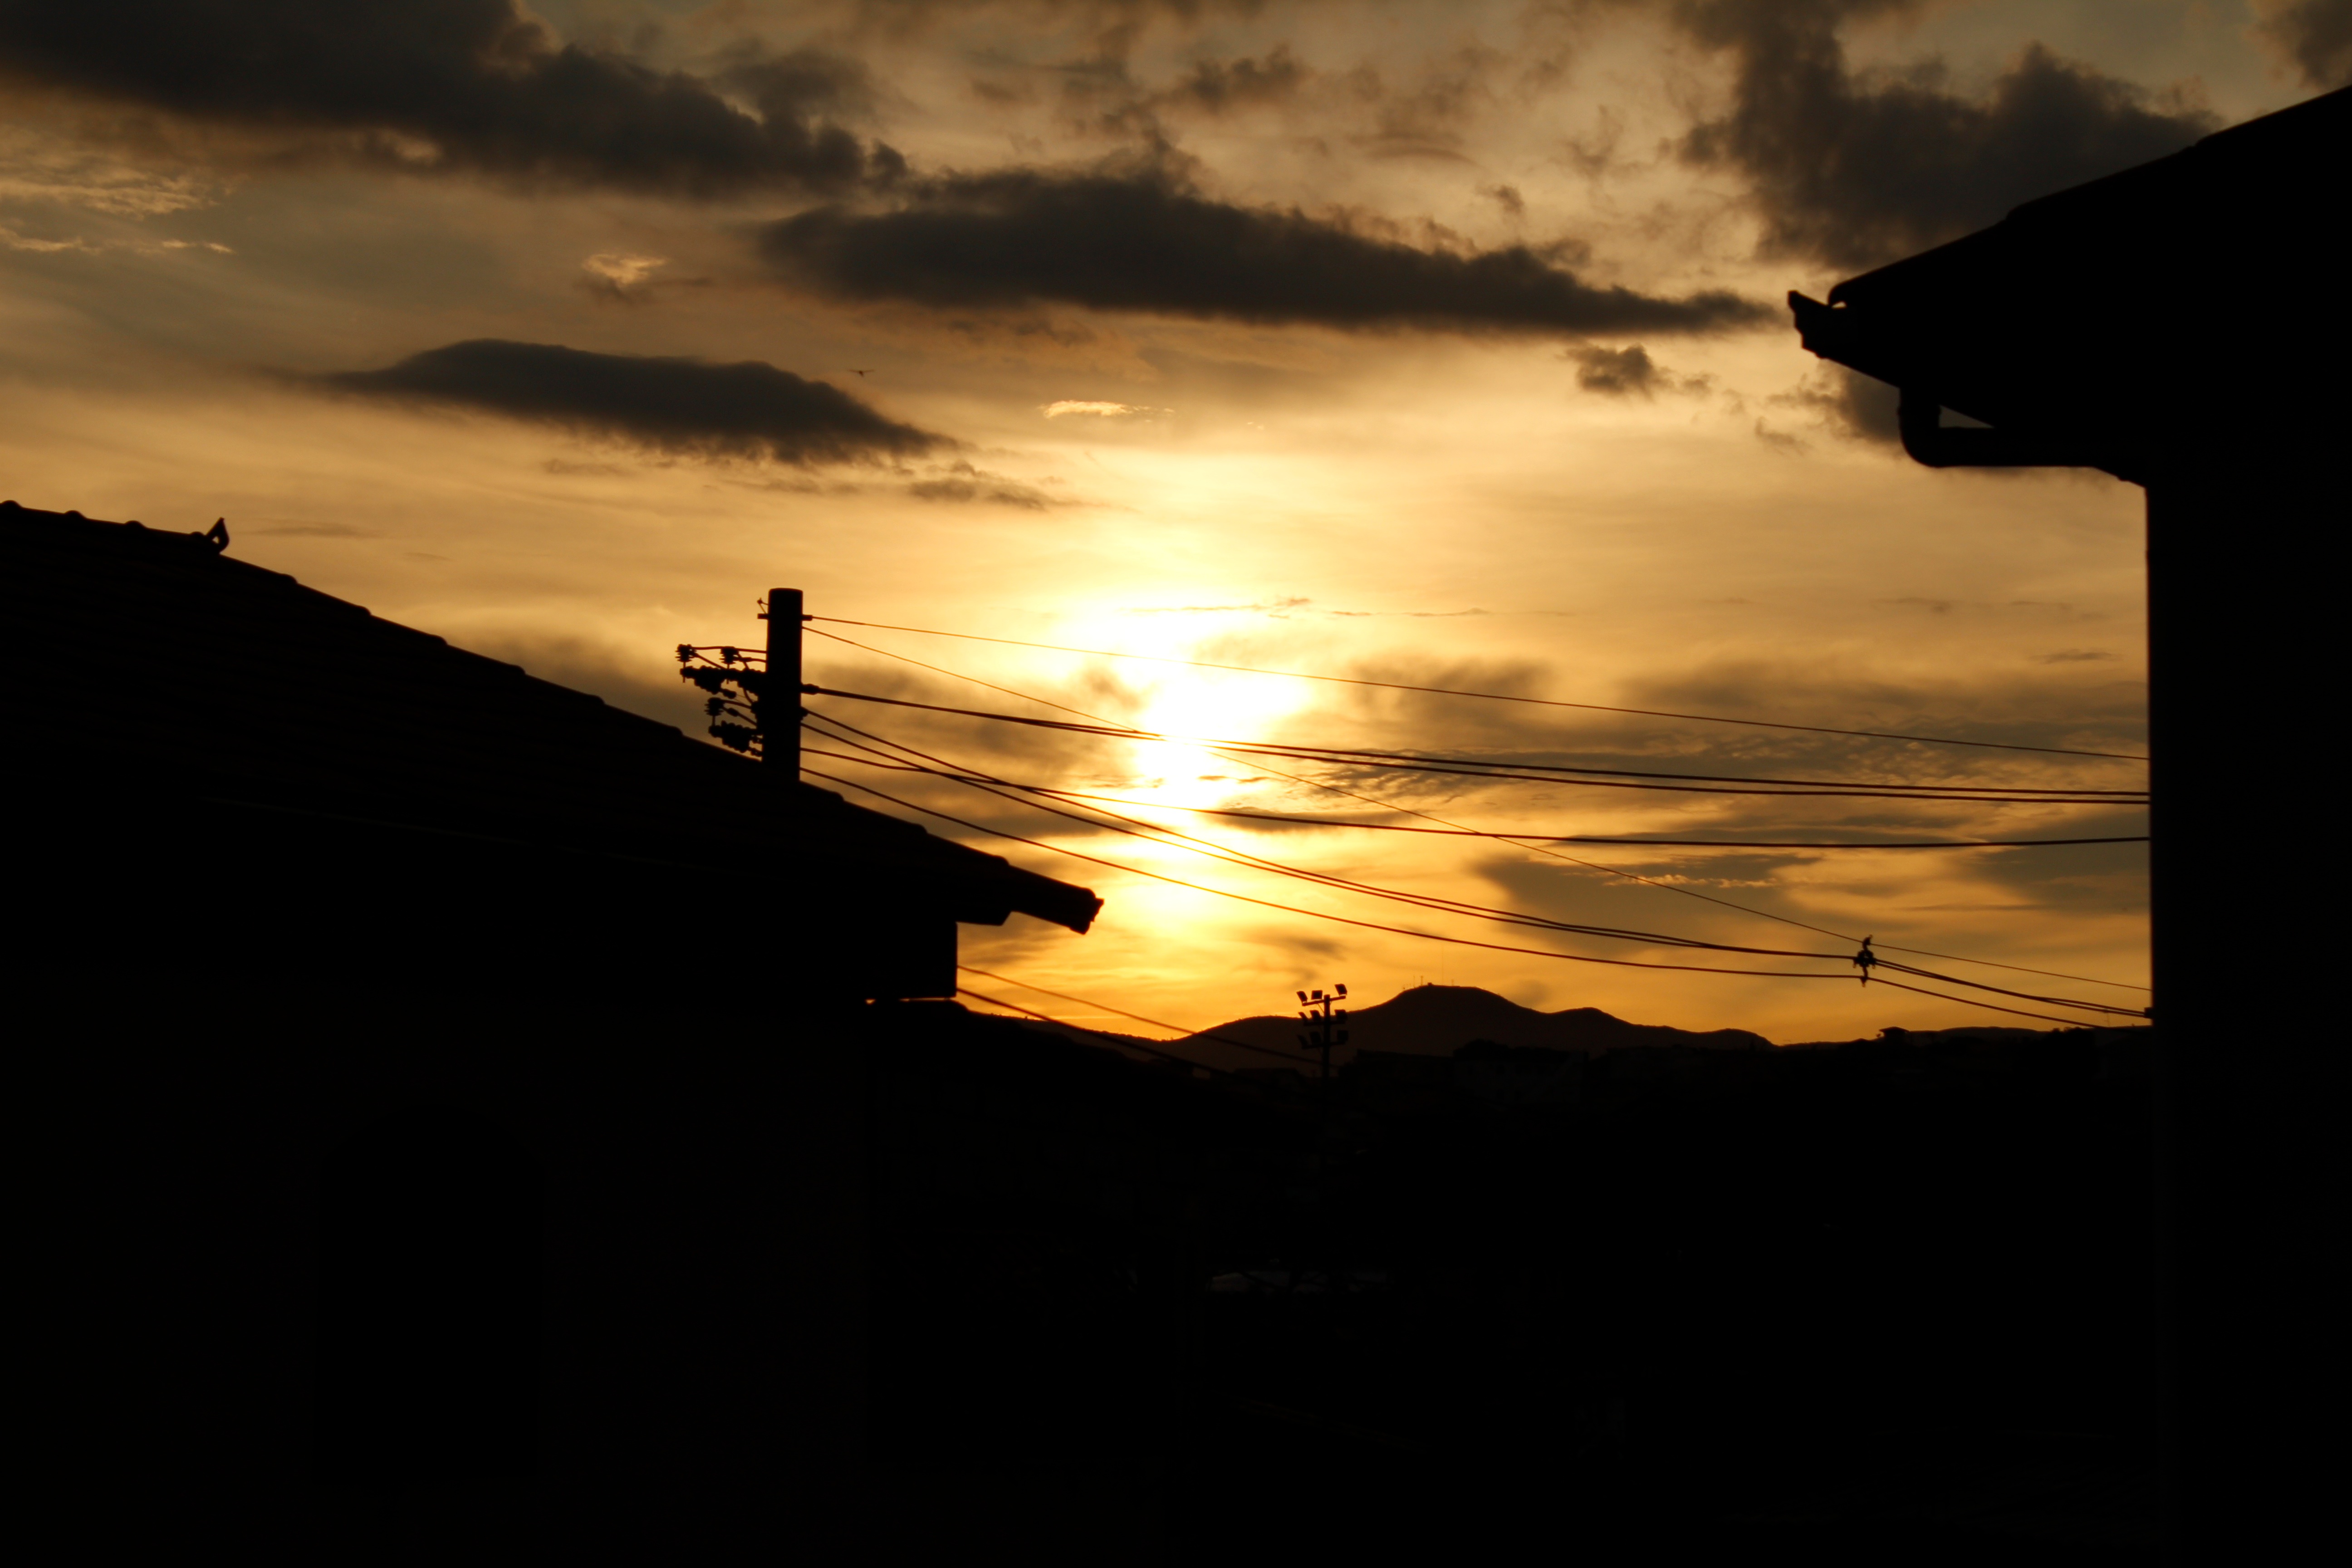
sea, horizon, silhouette, light, cloud, sky, sun, sunrise, sunset, sunlight, morning, dawn, atmosphere, dusk, evening, reflection, darkness, afterglow